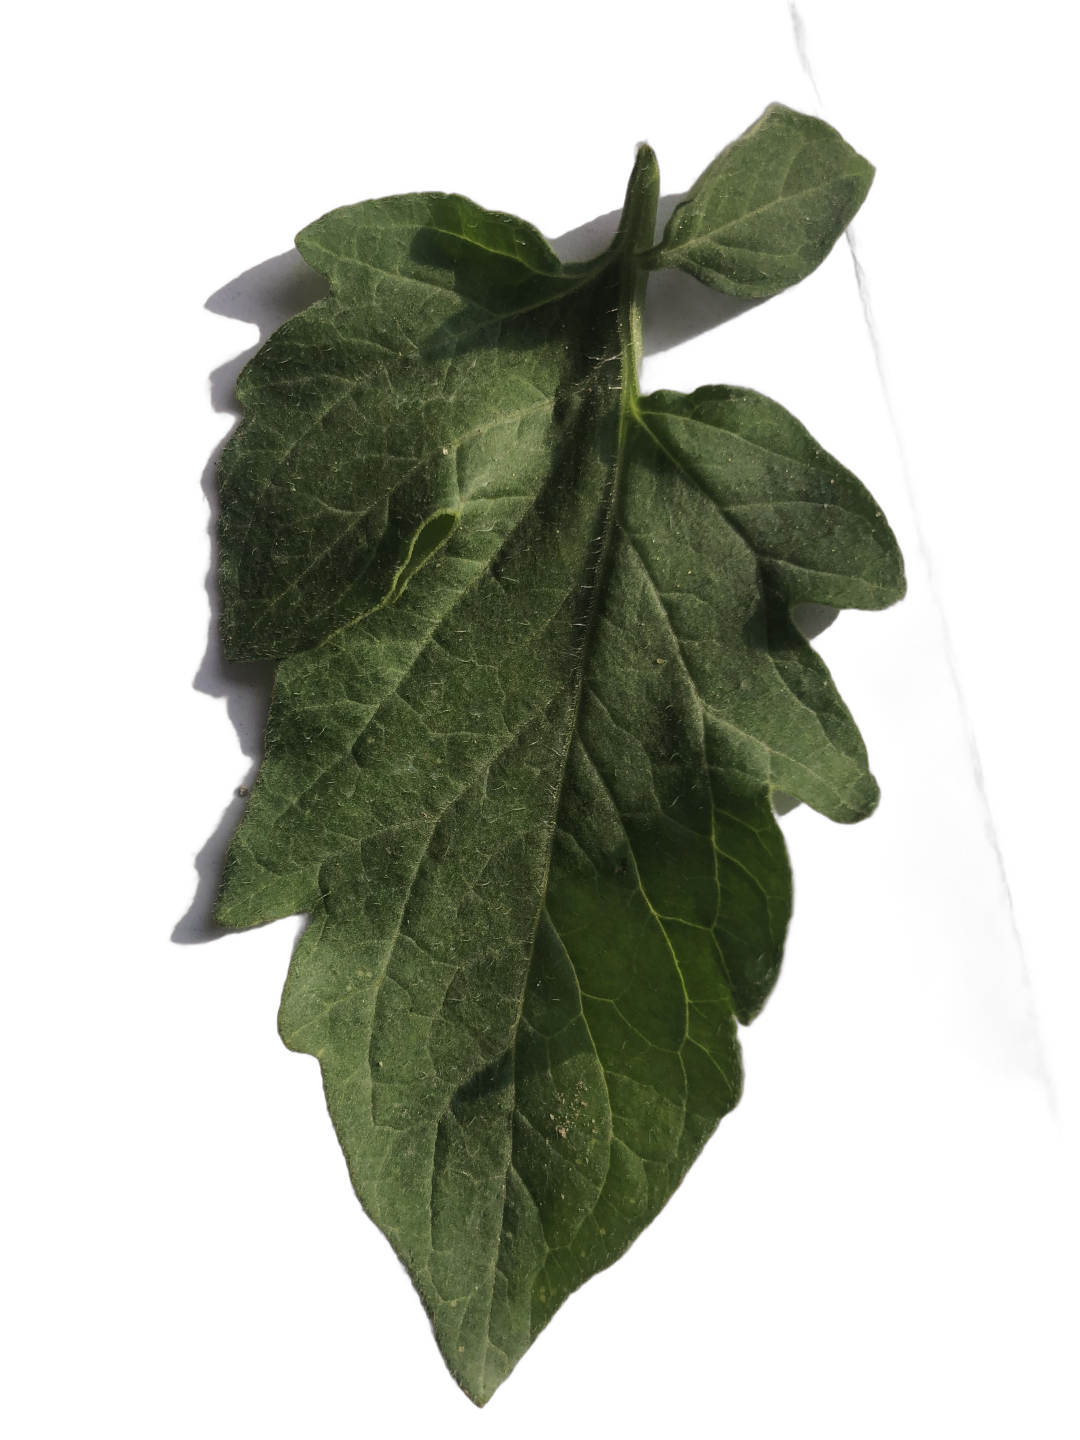
Crop: Tomato
Label: Healthy